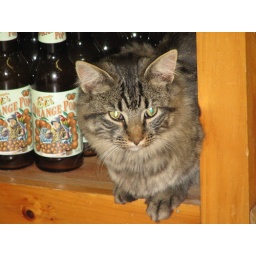
cat hiding in the orange pop